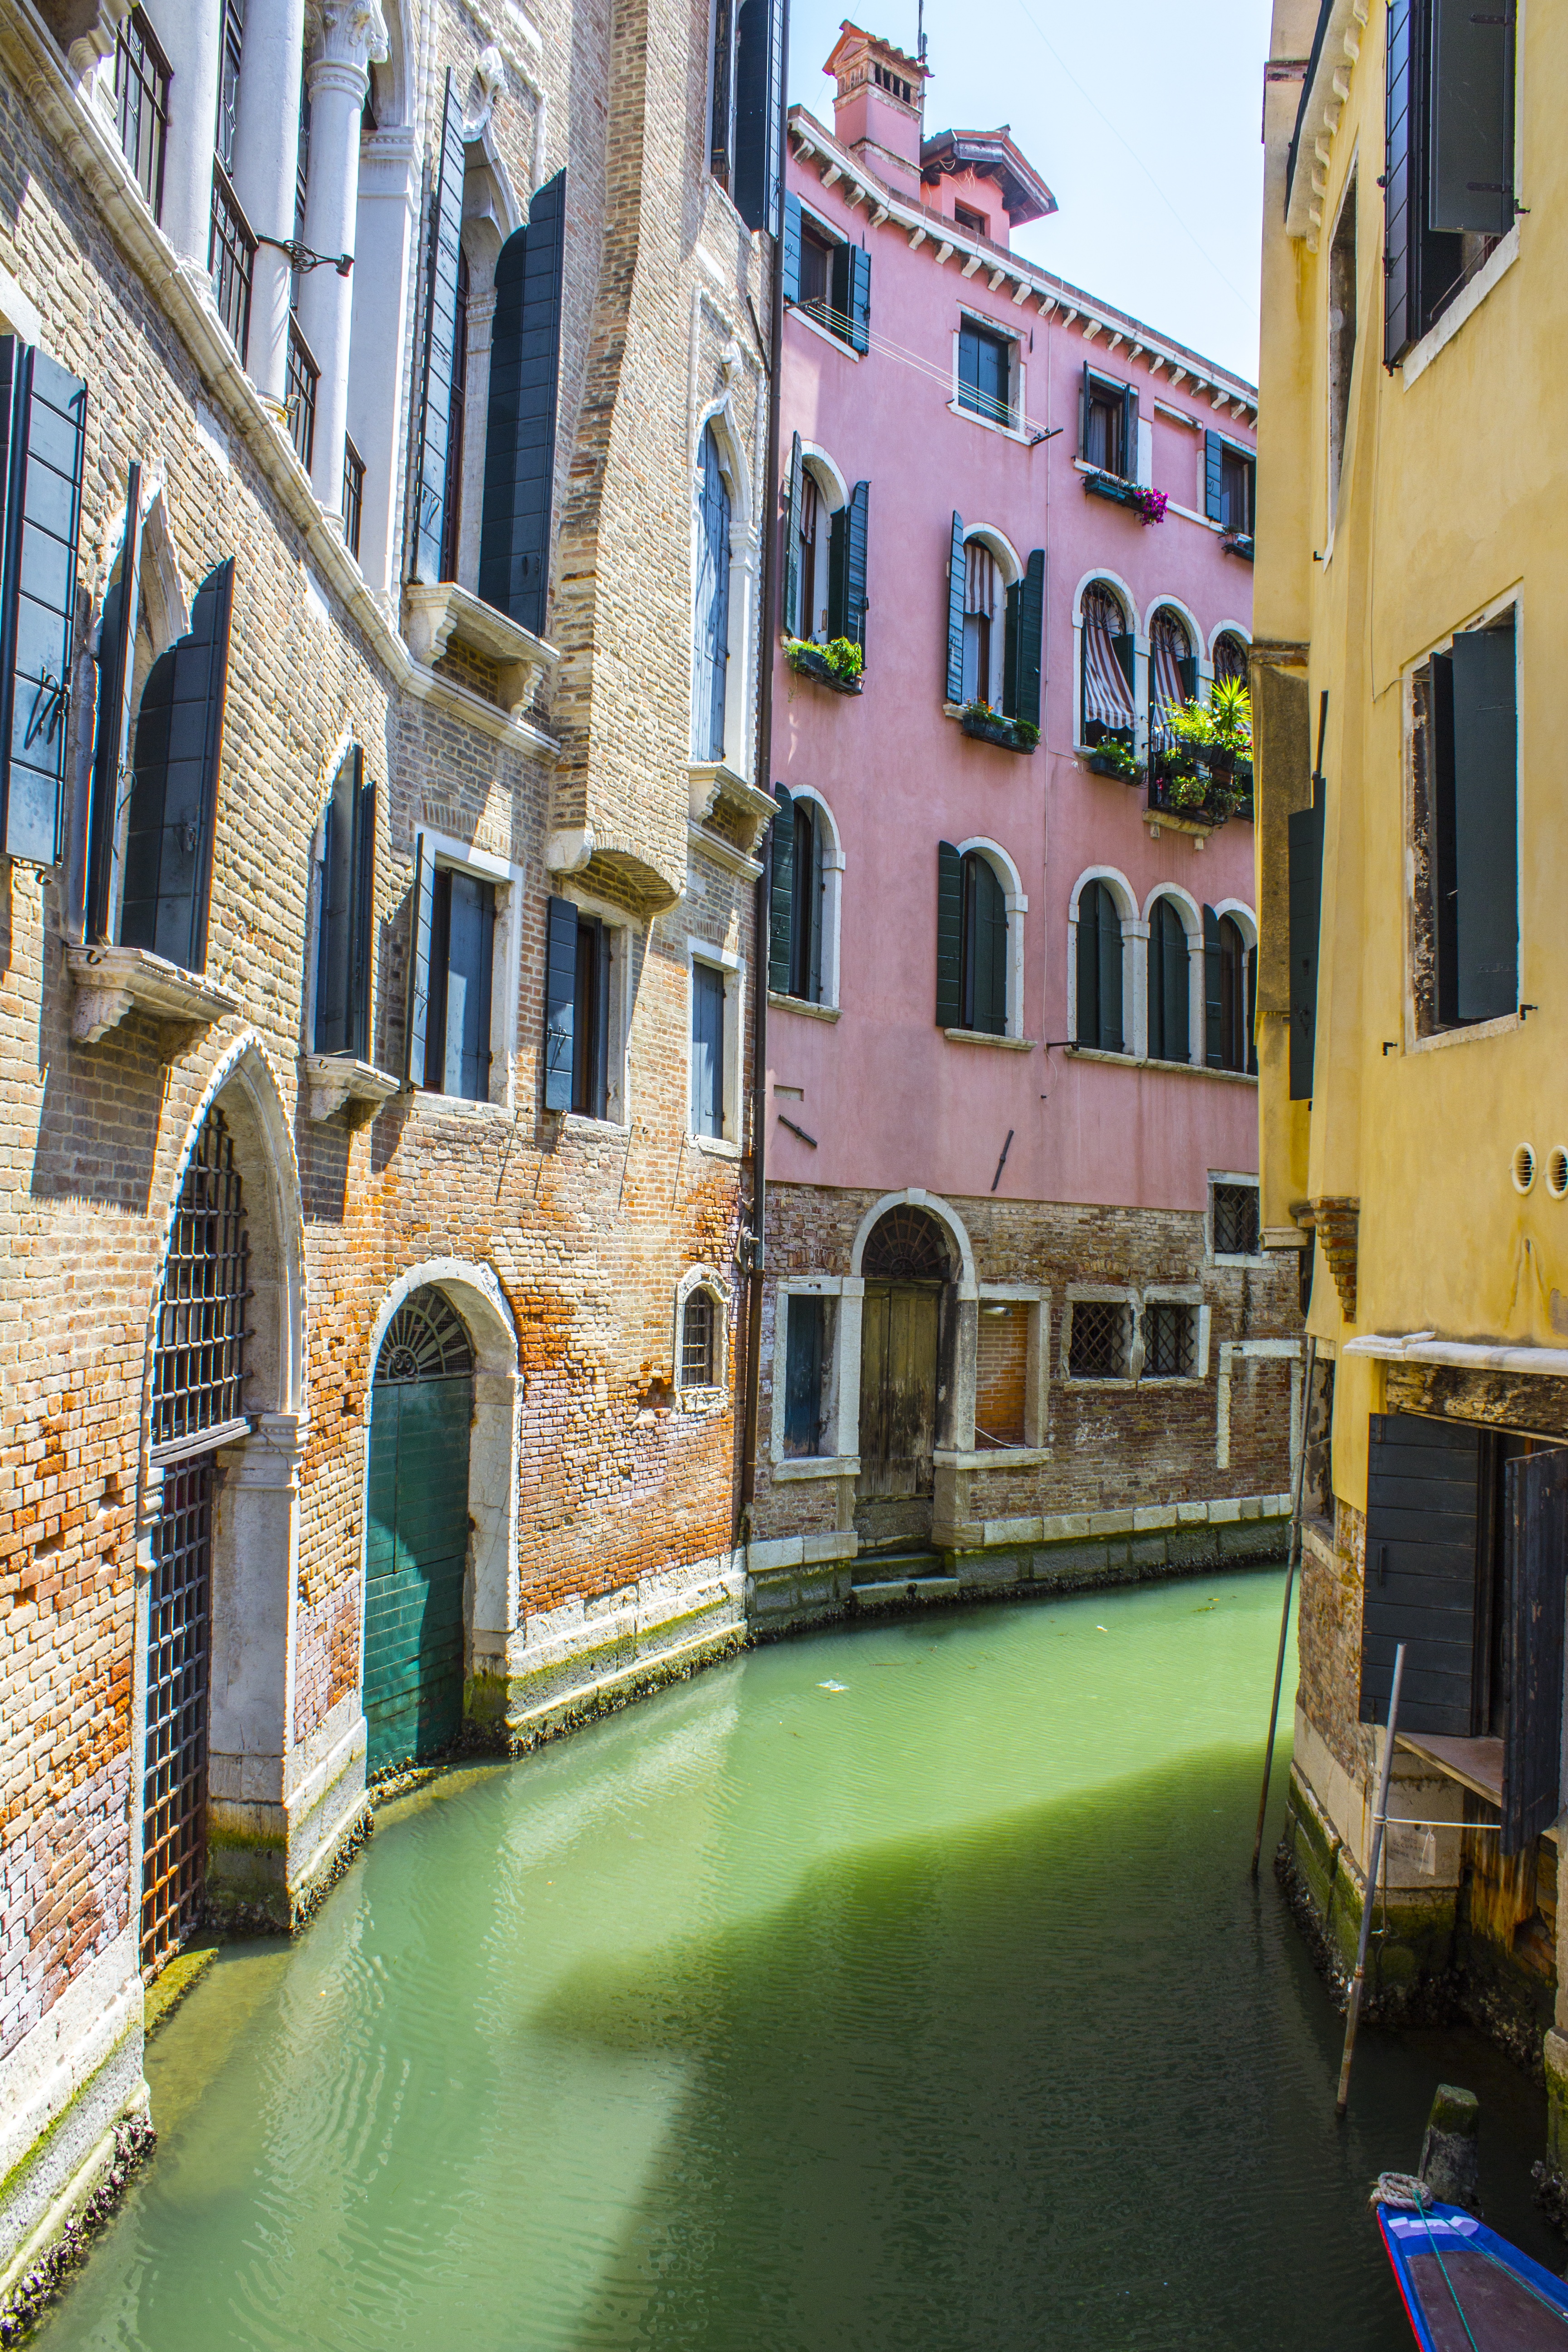
water, boat, town, city, canal, vacation, vehicle, facade, venice, tourism, waterway, body of water, colors, houses, channel, gondola, estate, geographical feature